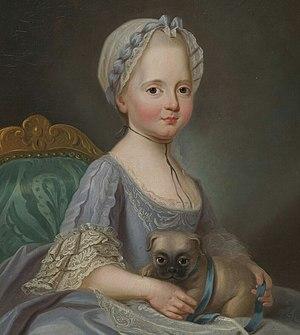
Élisabeth Philippe Marie Hélène de France, dite Madame Élisabeth, née le 3 mai 1764 à Versailles et morte guillotinée le 10 mai 1794 à Paris. Elle est le huitième et dernier enfant du dauphin Louis et de Marie-Josèphe de Saxe et la sœur du roi Louis XVI à qui elle apporta un soutien indéfectible.